Orbe

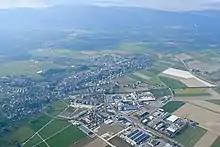
Aerial view of Orbe with the Nestlé factory complex (foreground) and the Jura Mountains (background)

The town has a Nestle Research & Development factory with a working force of over 500 employees. The factory is responsible for producing Nescafé and Nespresso. The factory accounts for just over 15% of Nestlé's overall turnover per annum. The factory was opened in 1901 by Daniel Peter, the inventor of milk chocolate, to expand his production. A 52-metre-tall chimney built for the former chocolate factory has been preserved.